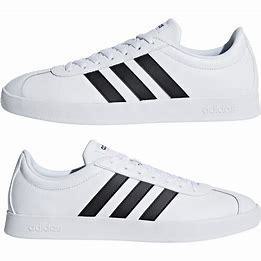
Brand: Adidas
Model: VL Court 2